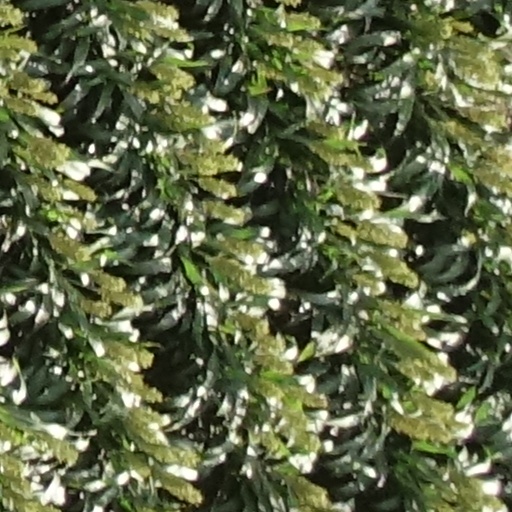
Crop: sorghum